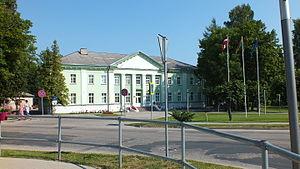
Dagda est une ville de la région de Latgale en Lettonie à proximité de la frontière avec la Biélorussie. Elle a 1 525 habitants pour une superficie de 6,4 km².